Sophie Berthelot

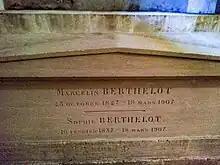
Tomb of Marcellin and Sophie Berthelot in the Panthéon

Sophie Berthelot died of heart disease in Paris on March 18, 1907, mere hours before her husband's death. Acceding to the family's wishes and "in homage to her conjugal virtue," the French government passed a special law to permit Sophie Berthelot to be interred alongside her famous husband in the Panthéon. They had a joint state funeral and were buried in the same tomb. A school in Calais is named in her honor.